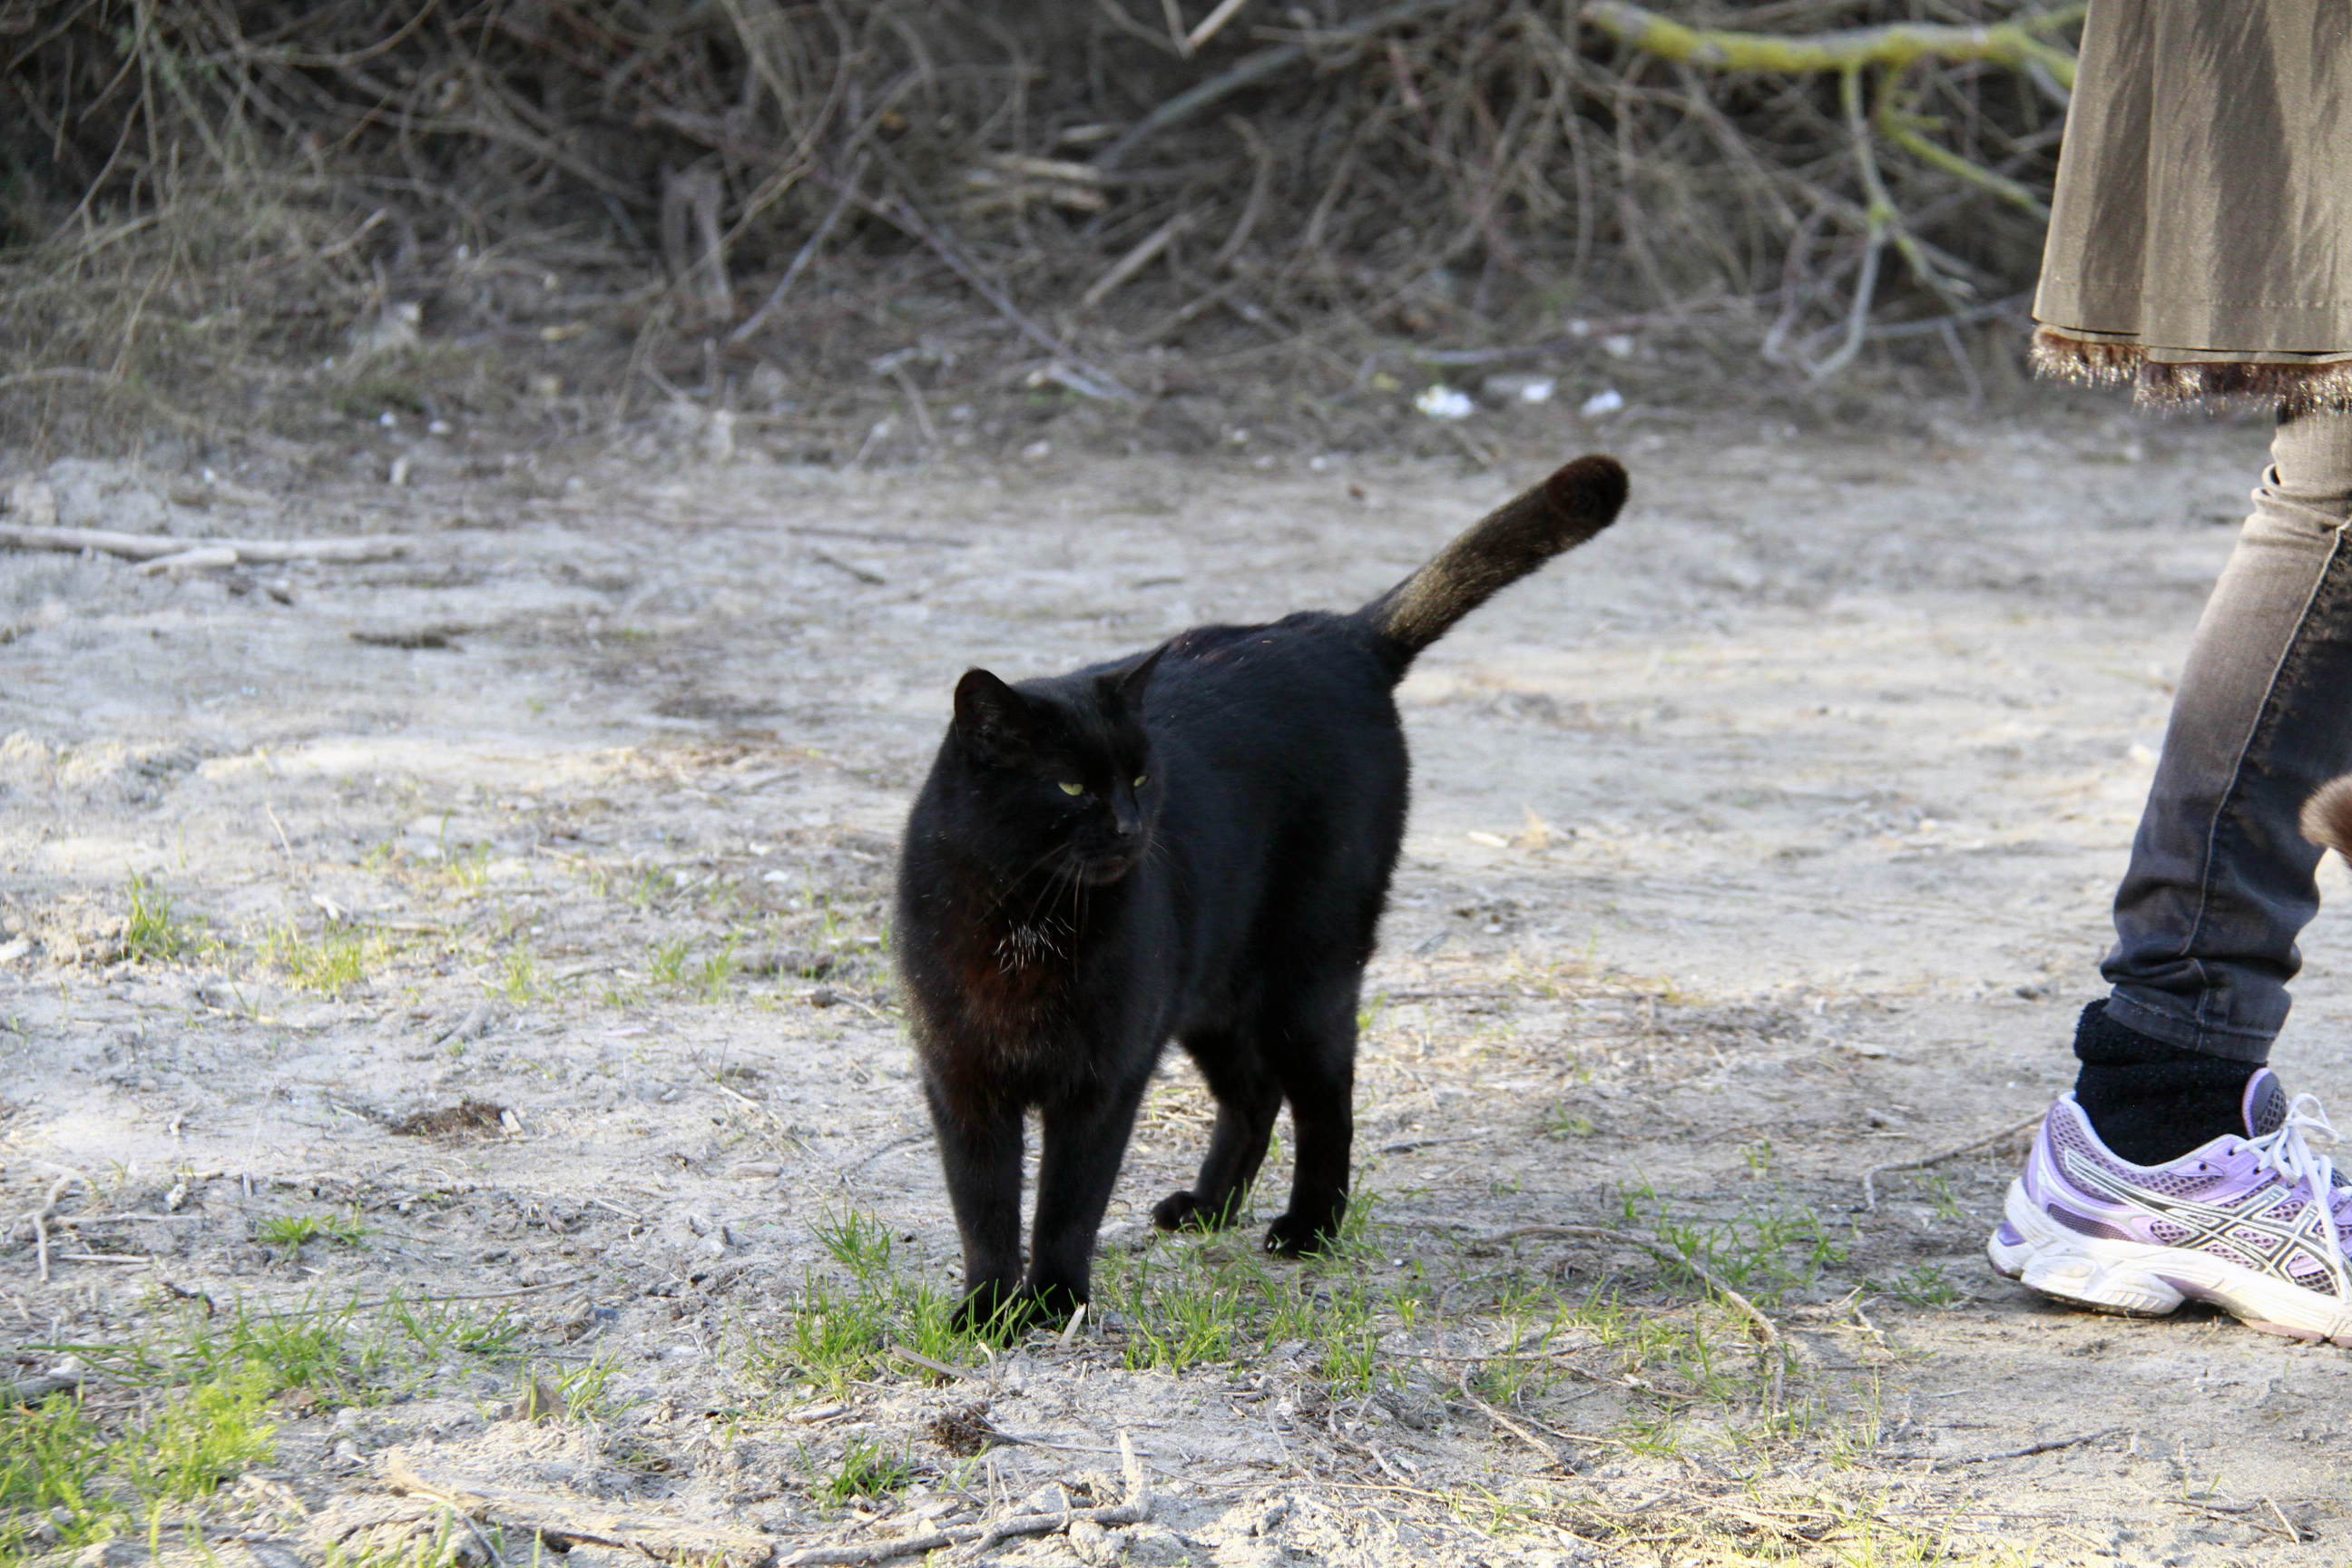
france, wildlife, europe, cat, mammal, fauna, midi, vertebrate, camargue, saintesmariesdelamer, chatslibres, provencealpescotedazur, communaut, domainemaritime, dog like mammal